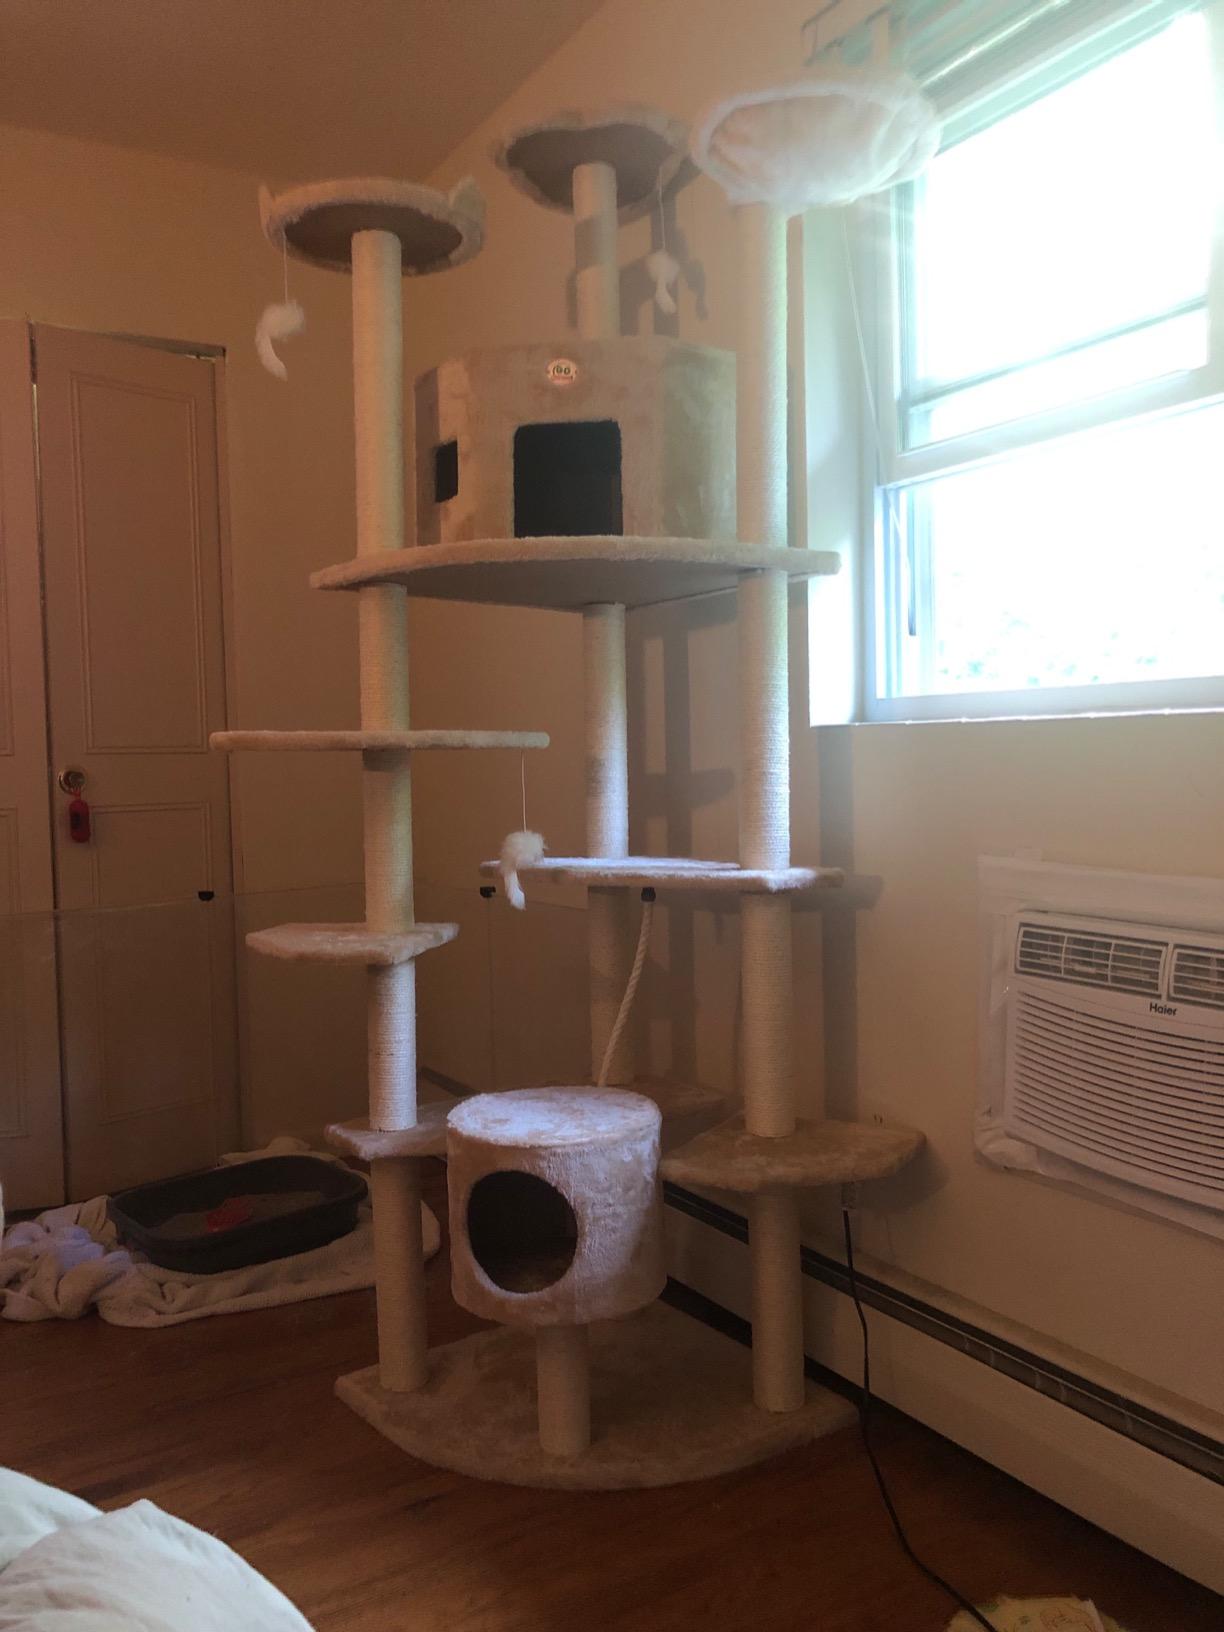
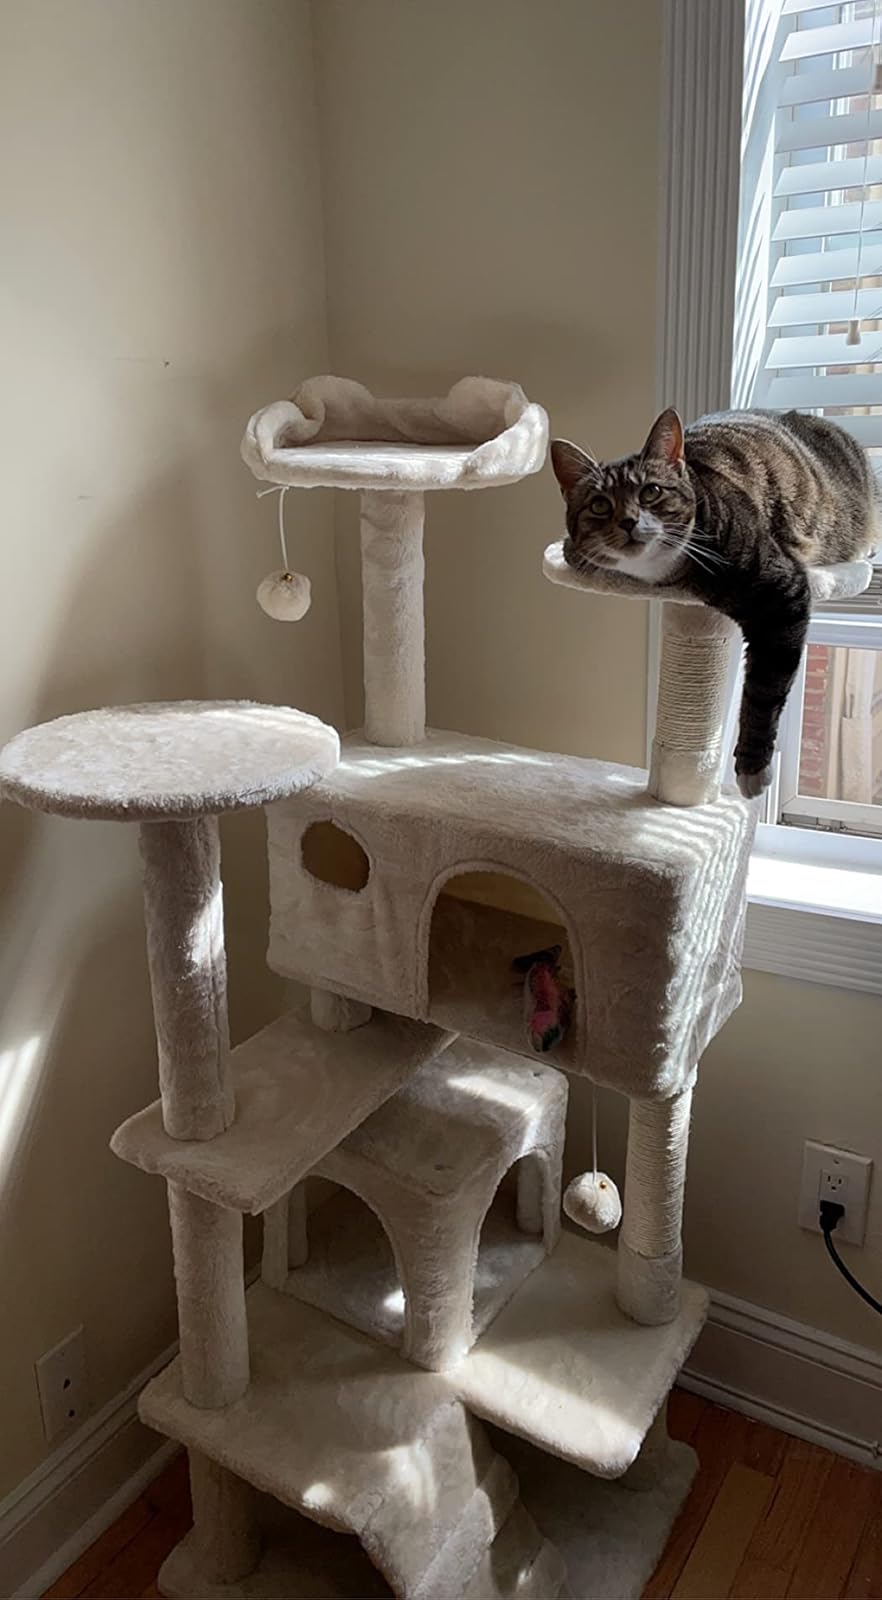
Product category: items_cat tree
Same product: no